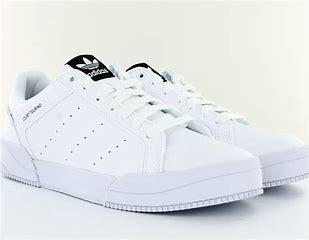
Brand: Adidas
Model: Court Tourino